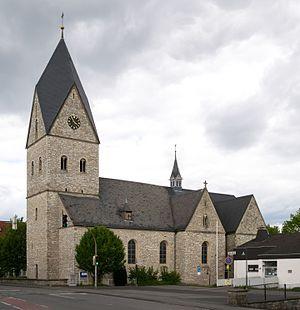
L'église Saint-Jean-Baptiste est une église catholique en Allemagne située à Wewer, village appartenant depuis 1969 à la municipalité de Paderborn, à l'est de la Westphalie.